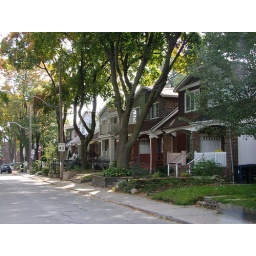
Beautiful houses and trees line this typical Cabbagetown street, in Toronto.